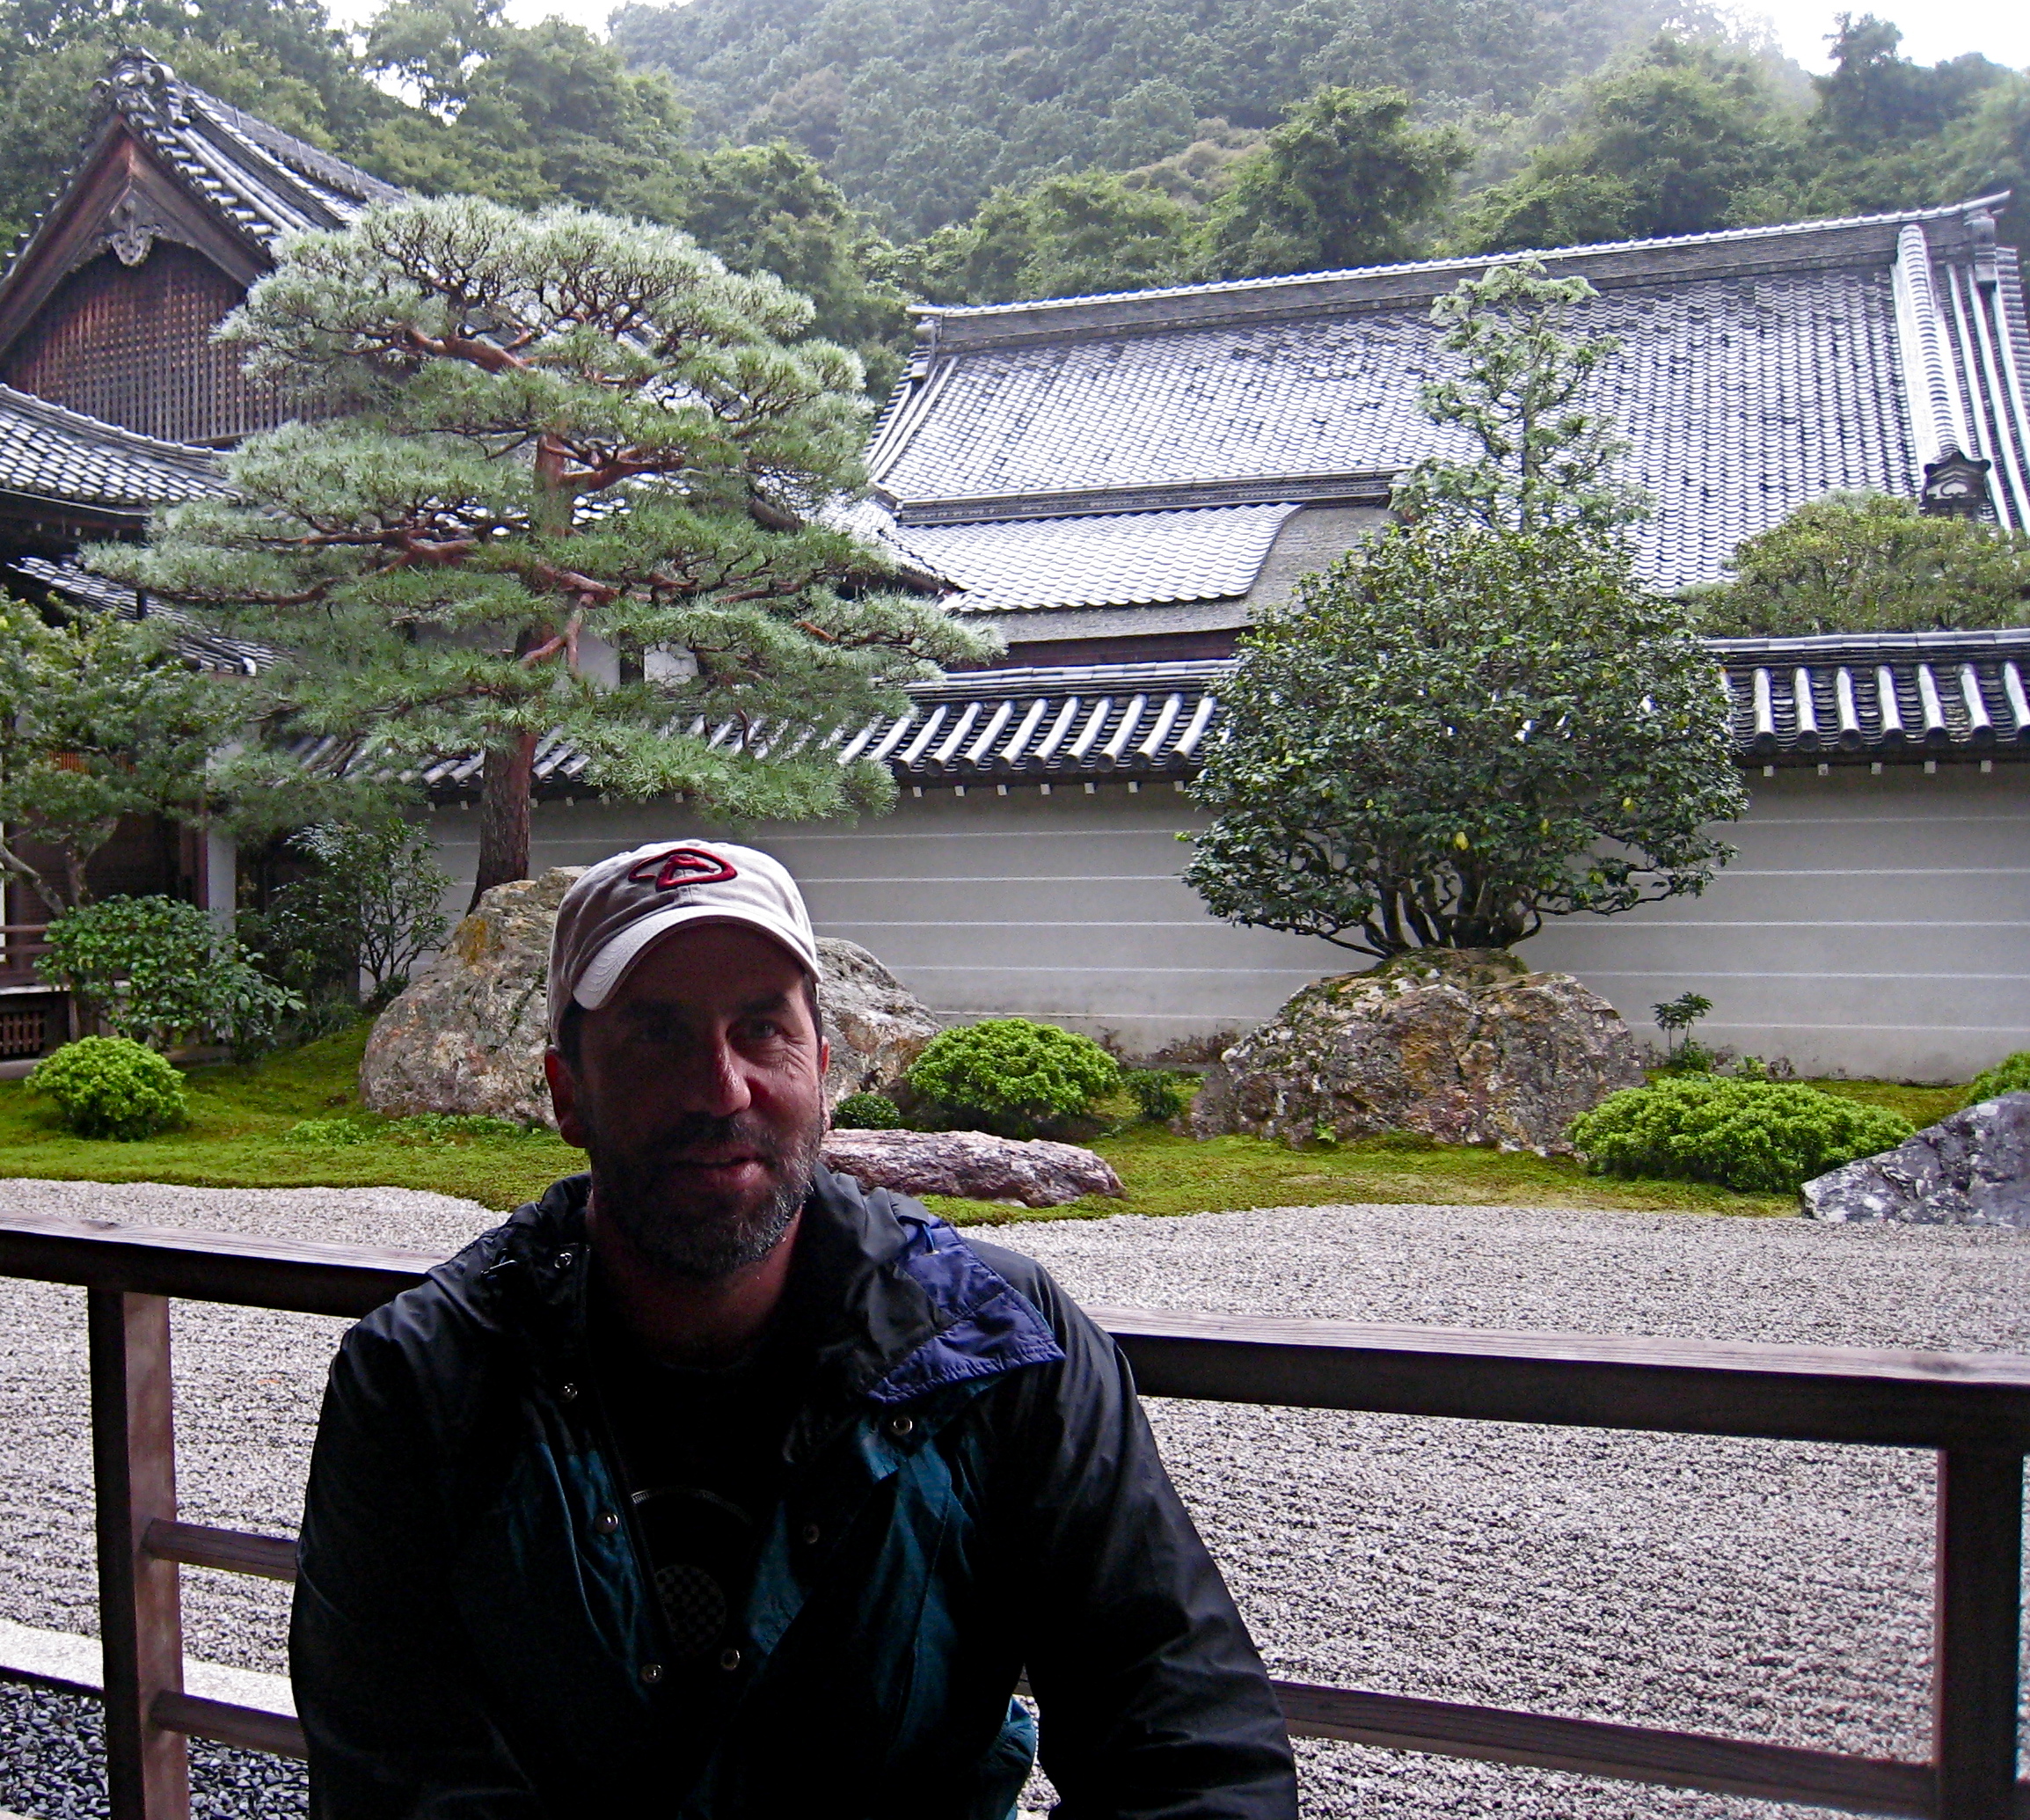
tree, flower, roof, vacation, travel, garden, tourism, japan, kyoto